Teach First

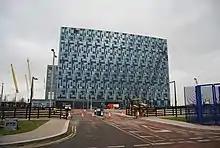
Teach First office building in Greenwich.

Teach First (also Teach First Cymru) is a social enterprise registered as a charity which aims to address educational disadvantage in England and Wales. Teach First coordinates an employment-based teaching training programme whereby participants achieve Qualified Teacher Status through the participation in a two-year training programme that involves the completion of a PGDE along with wider leadership skills training and an optional master's degree.